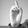
ASL letter: D